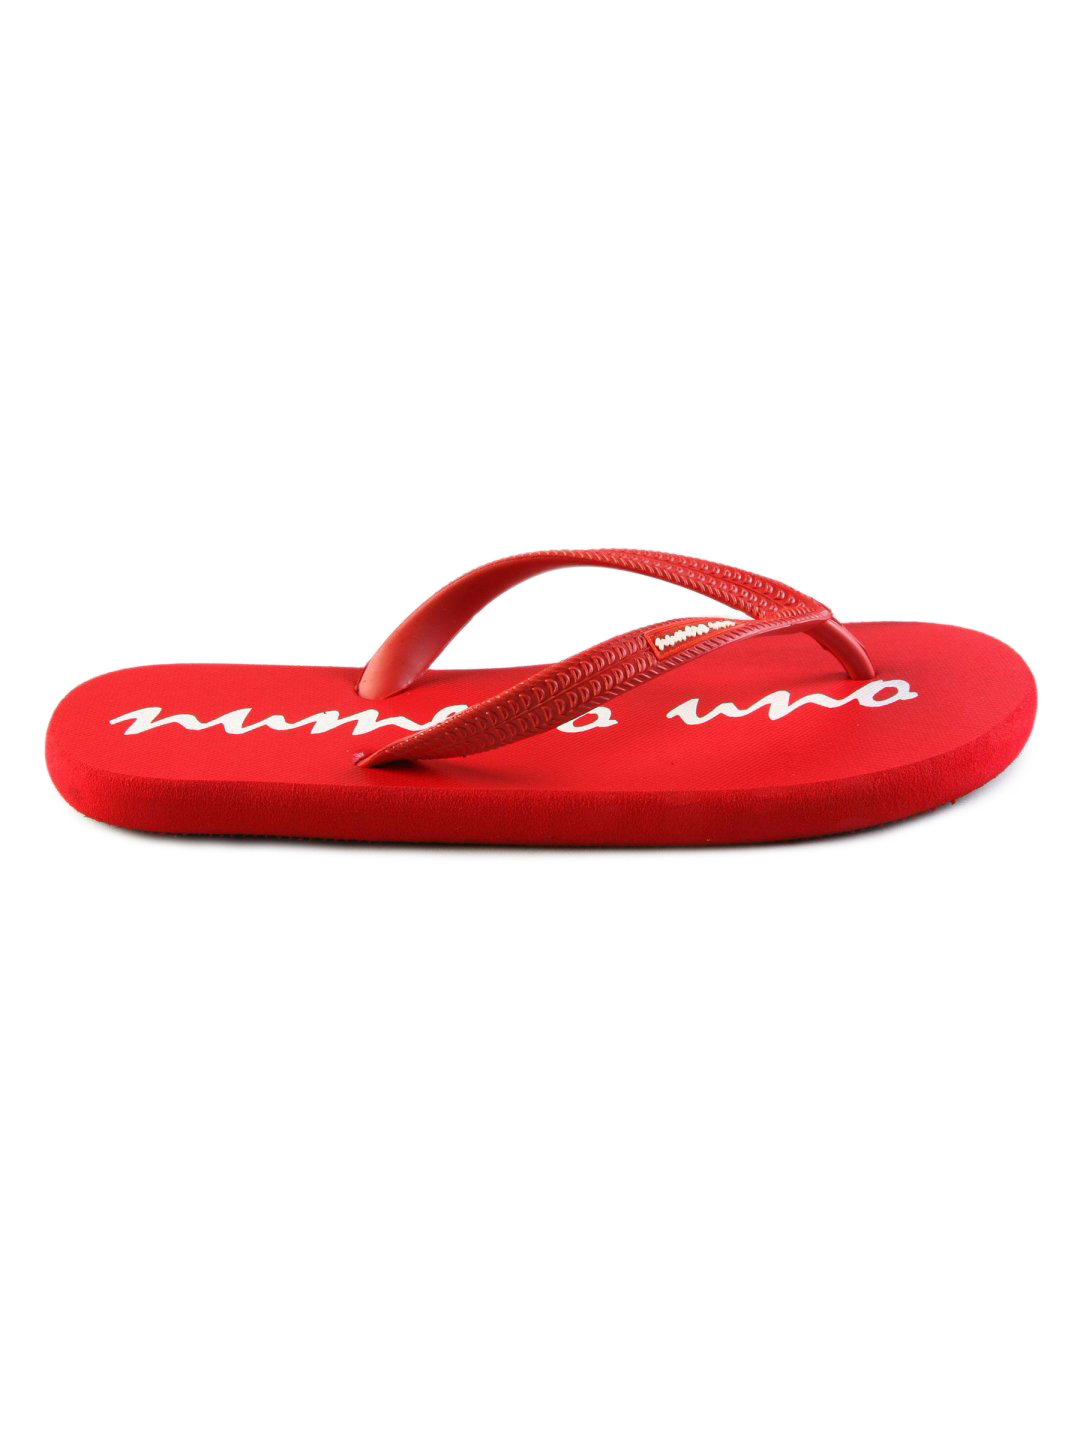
Numero Uno Men's Casual Red Graphic Flip Flop
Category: Footwear / Flip Flops / Flip Flops
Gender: Men
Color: Red
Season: Summer 2011
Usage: Casual